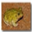
Label: frog